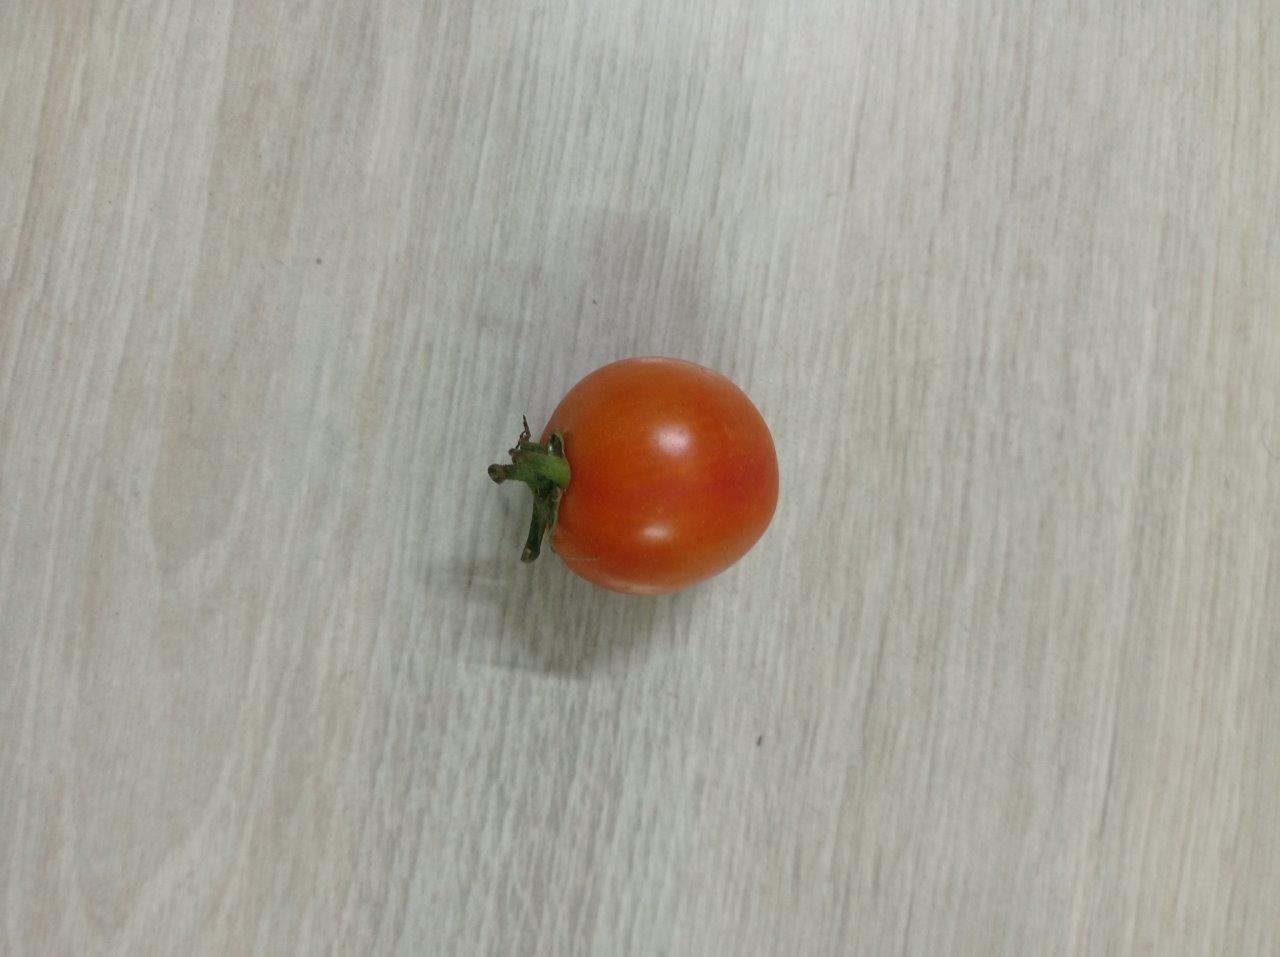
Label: Fresh